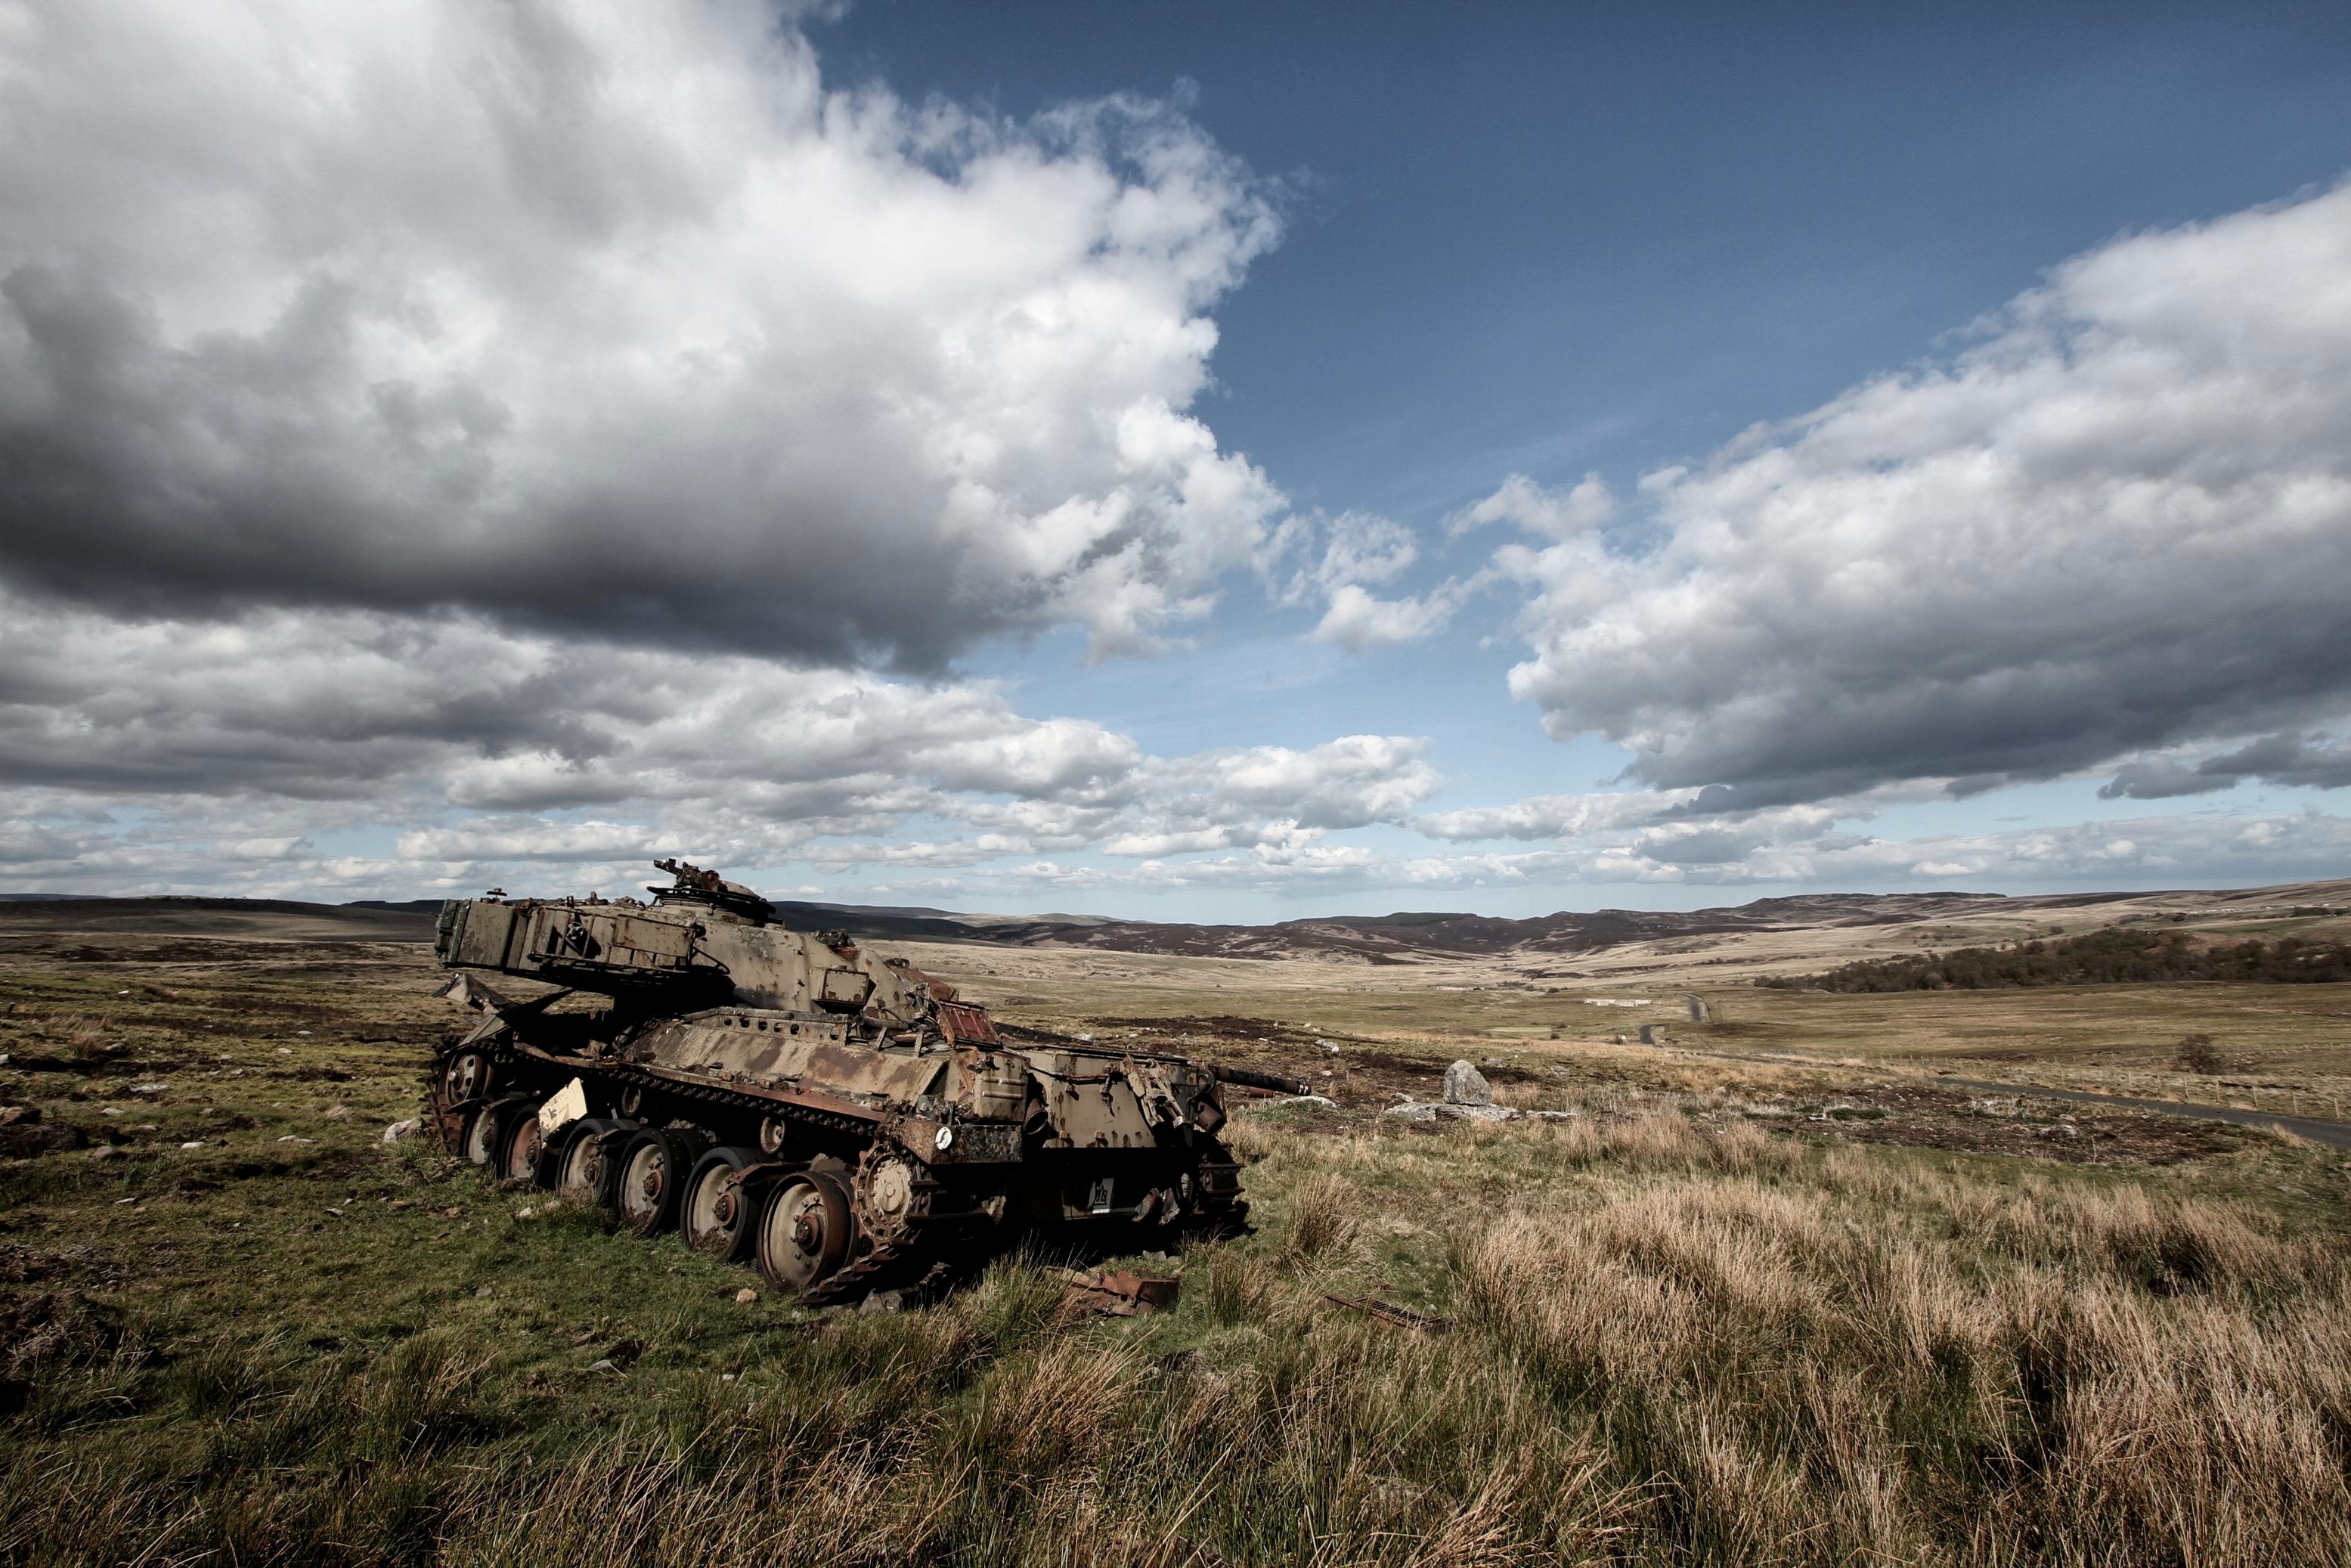
landscape, grass, cloud, field, prairie, military, army, vehicle, abandoned, decay, weapon, plain, moors, war, battle, grassland, derelict, gun, plateau, tank, northumberland, defense, armor, steppe, rural area, armed, armored, grass family, bombing range